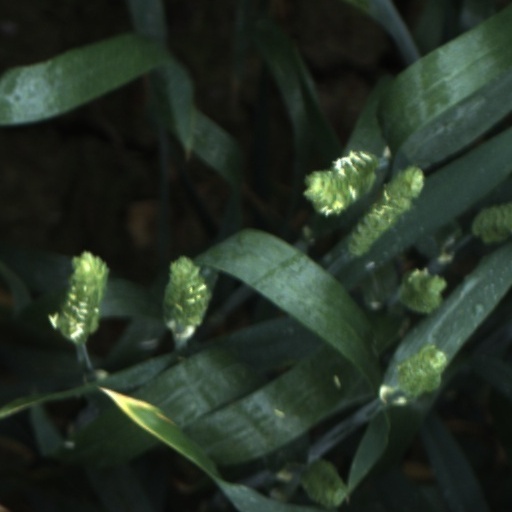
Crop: wheat